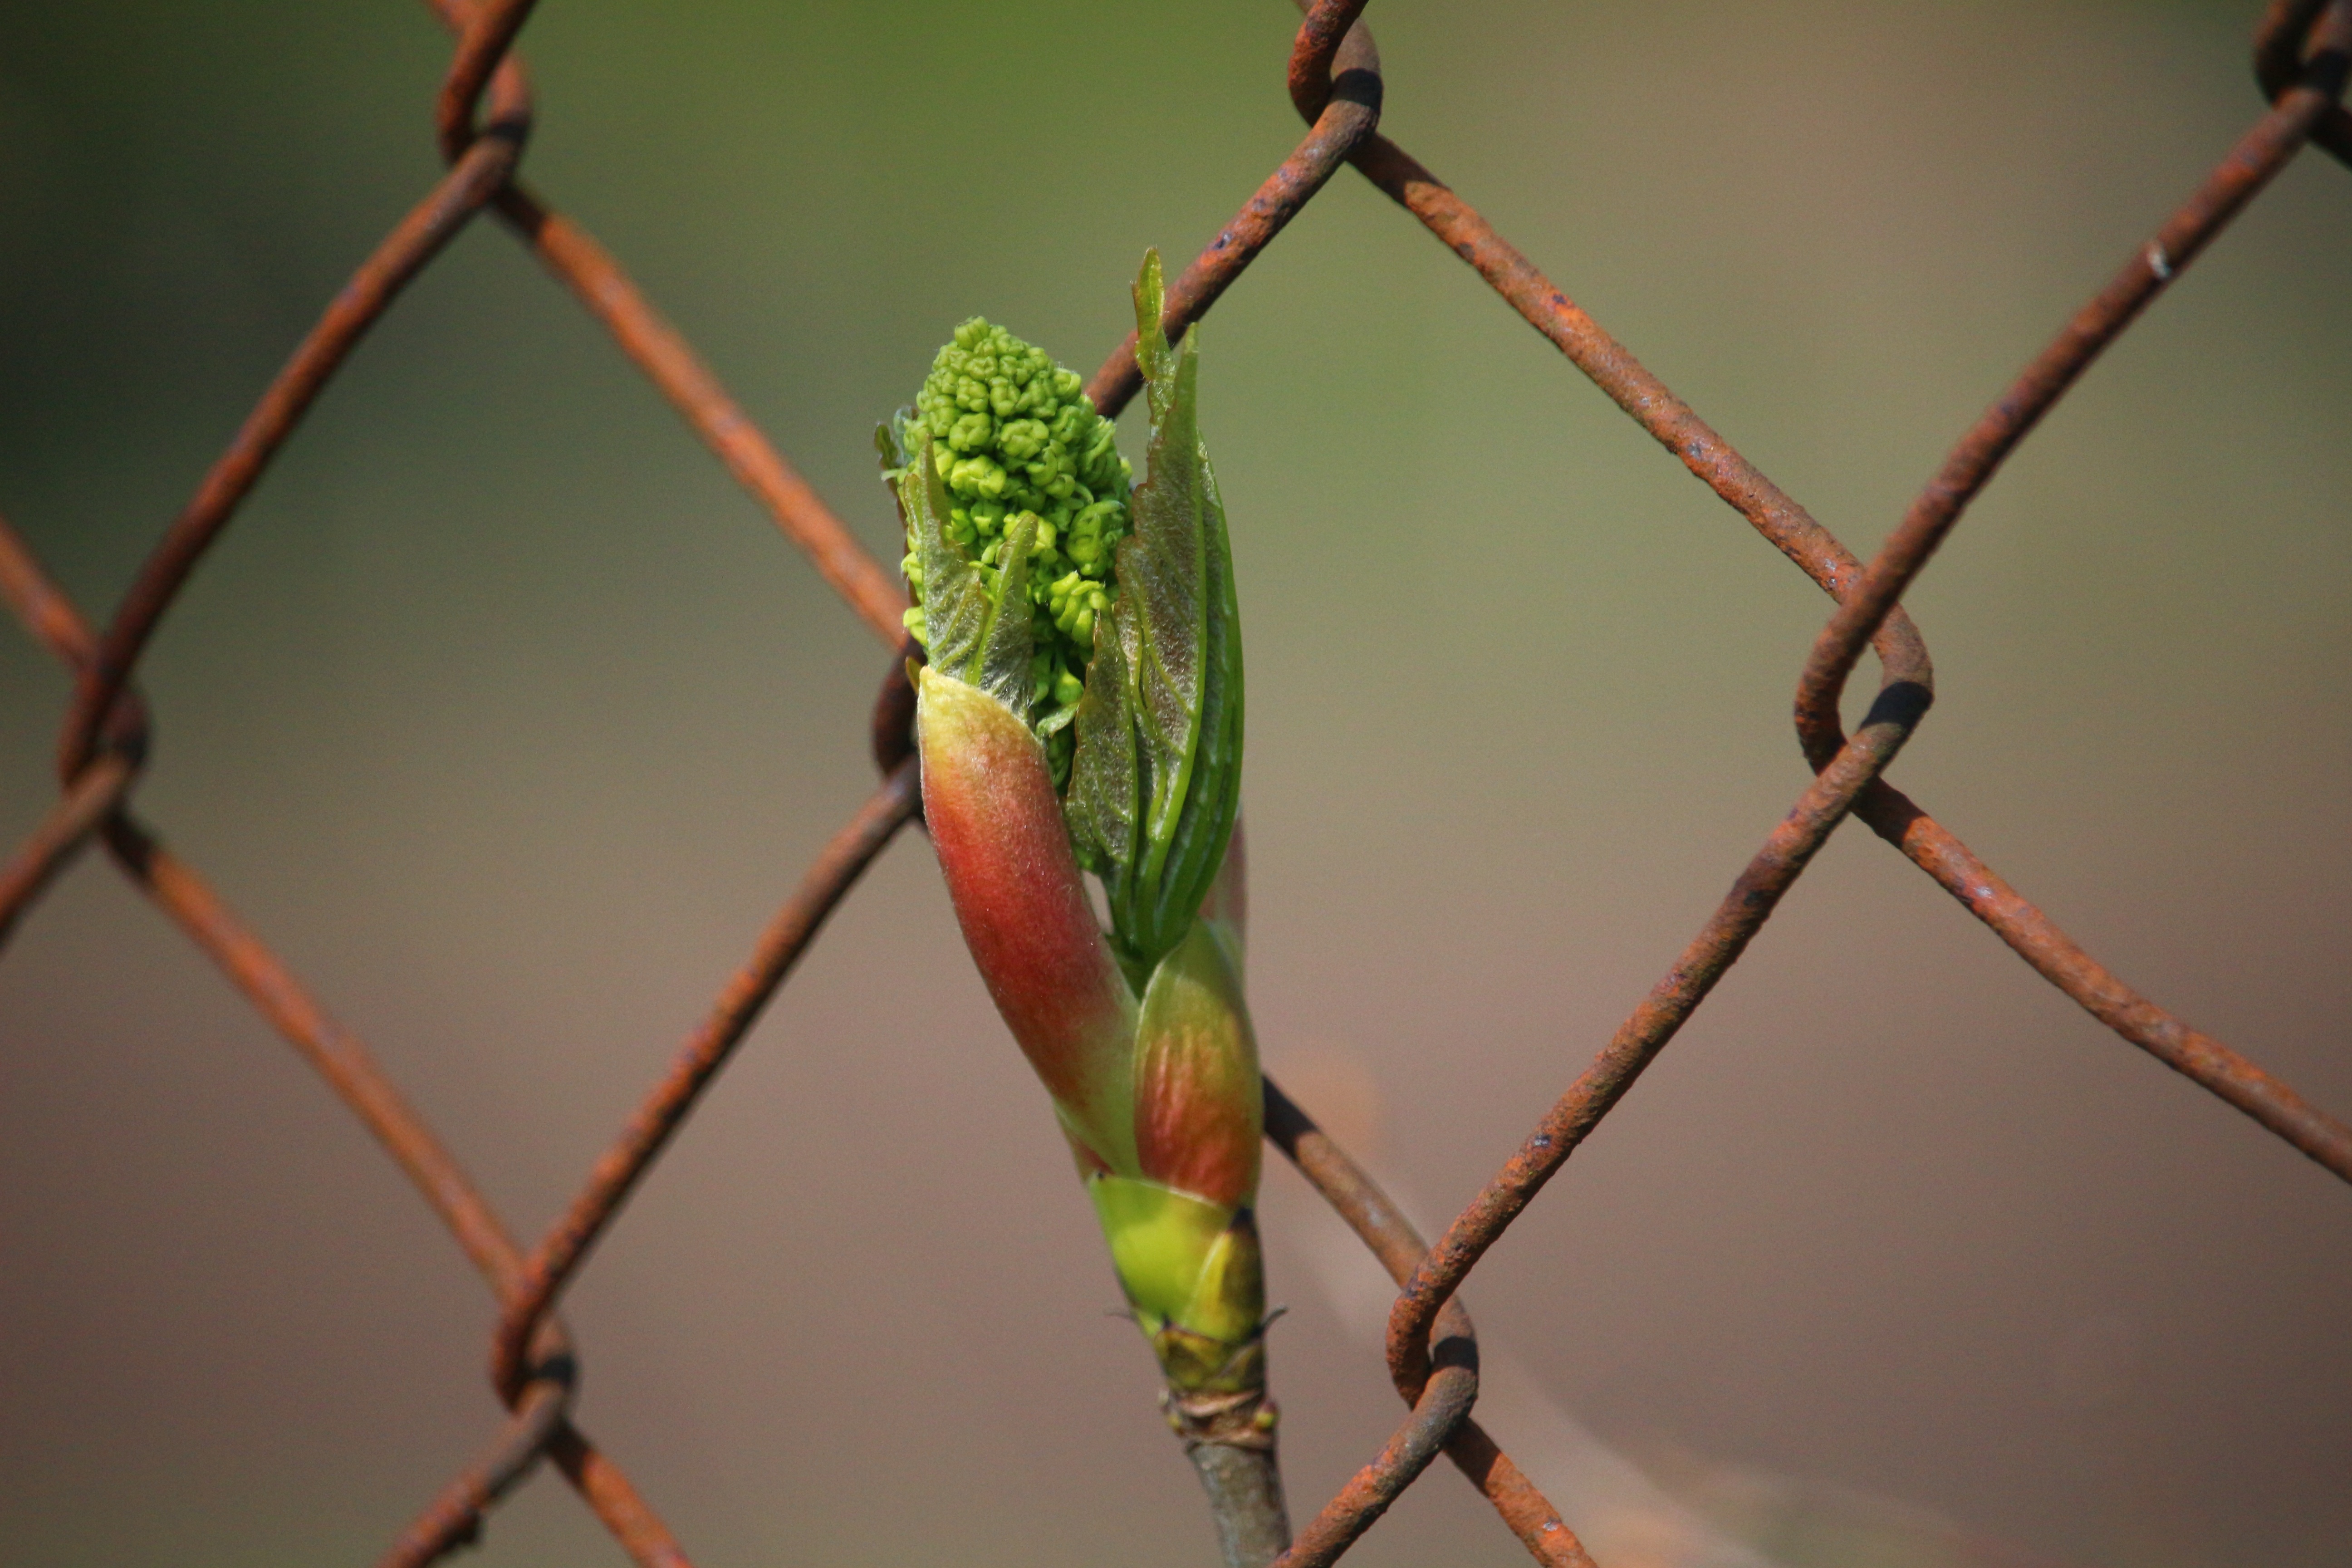
branch, bird, leaf, flower, spring, green, insect, fauna, invertebrate, twig, close up, grid, parrot, bud, parakeet, wire mesh, macro photography, plant stem, common pet parakeet, blattknopse